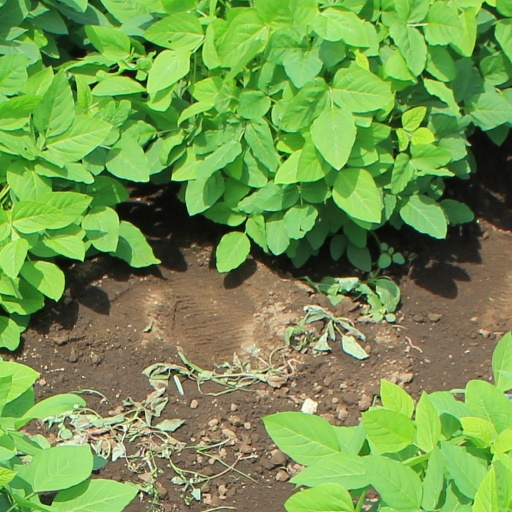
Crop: soybean